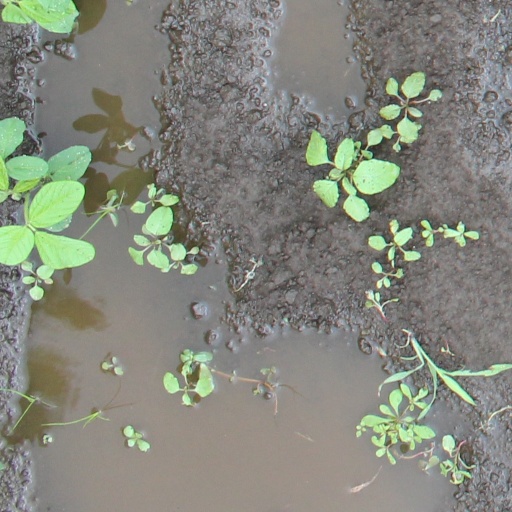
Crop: soybean